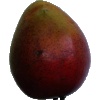
Label: red_mango